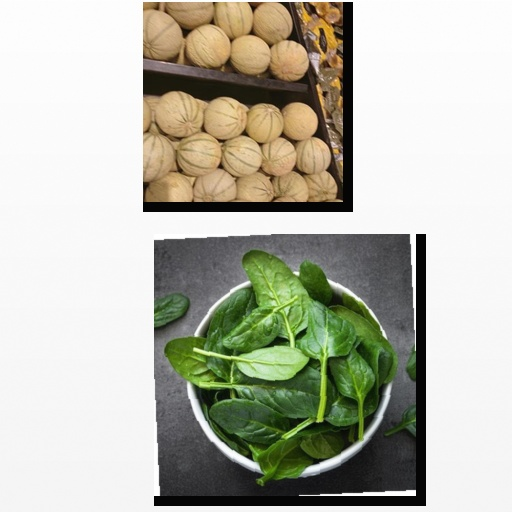
Food items: melon, spinach